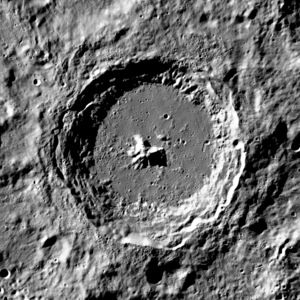
Moretus est un cratère lunaire situé au sud de la face visible de la Lune. Il se trouve au nord-ouest du cratère Gruemberger au nord du cratère Cysatus et Clavius et au nord-est du cratère Curtius. Les bords du cratère retombent vers l'intérieur sous forme de larges terrasses. Le plancher intérieur est relativement plat. Un pic central s'élève jusqu'à plus de deux kilomètres de hauteur.